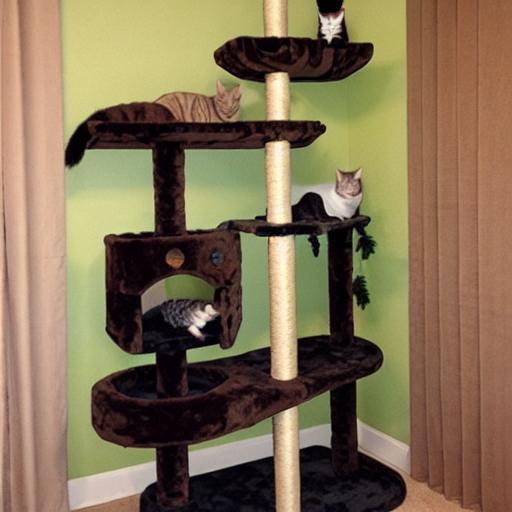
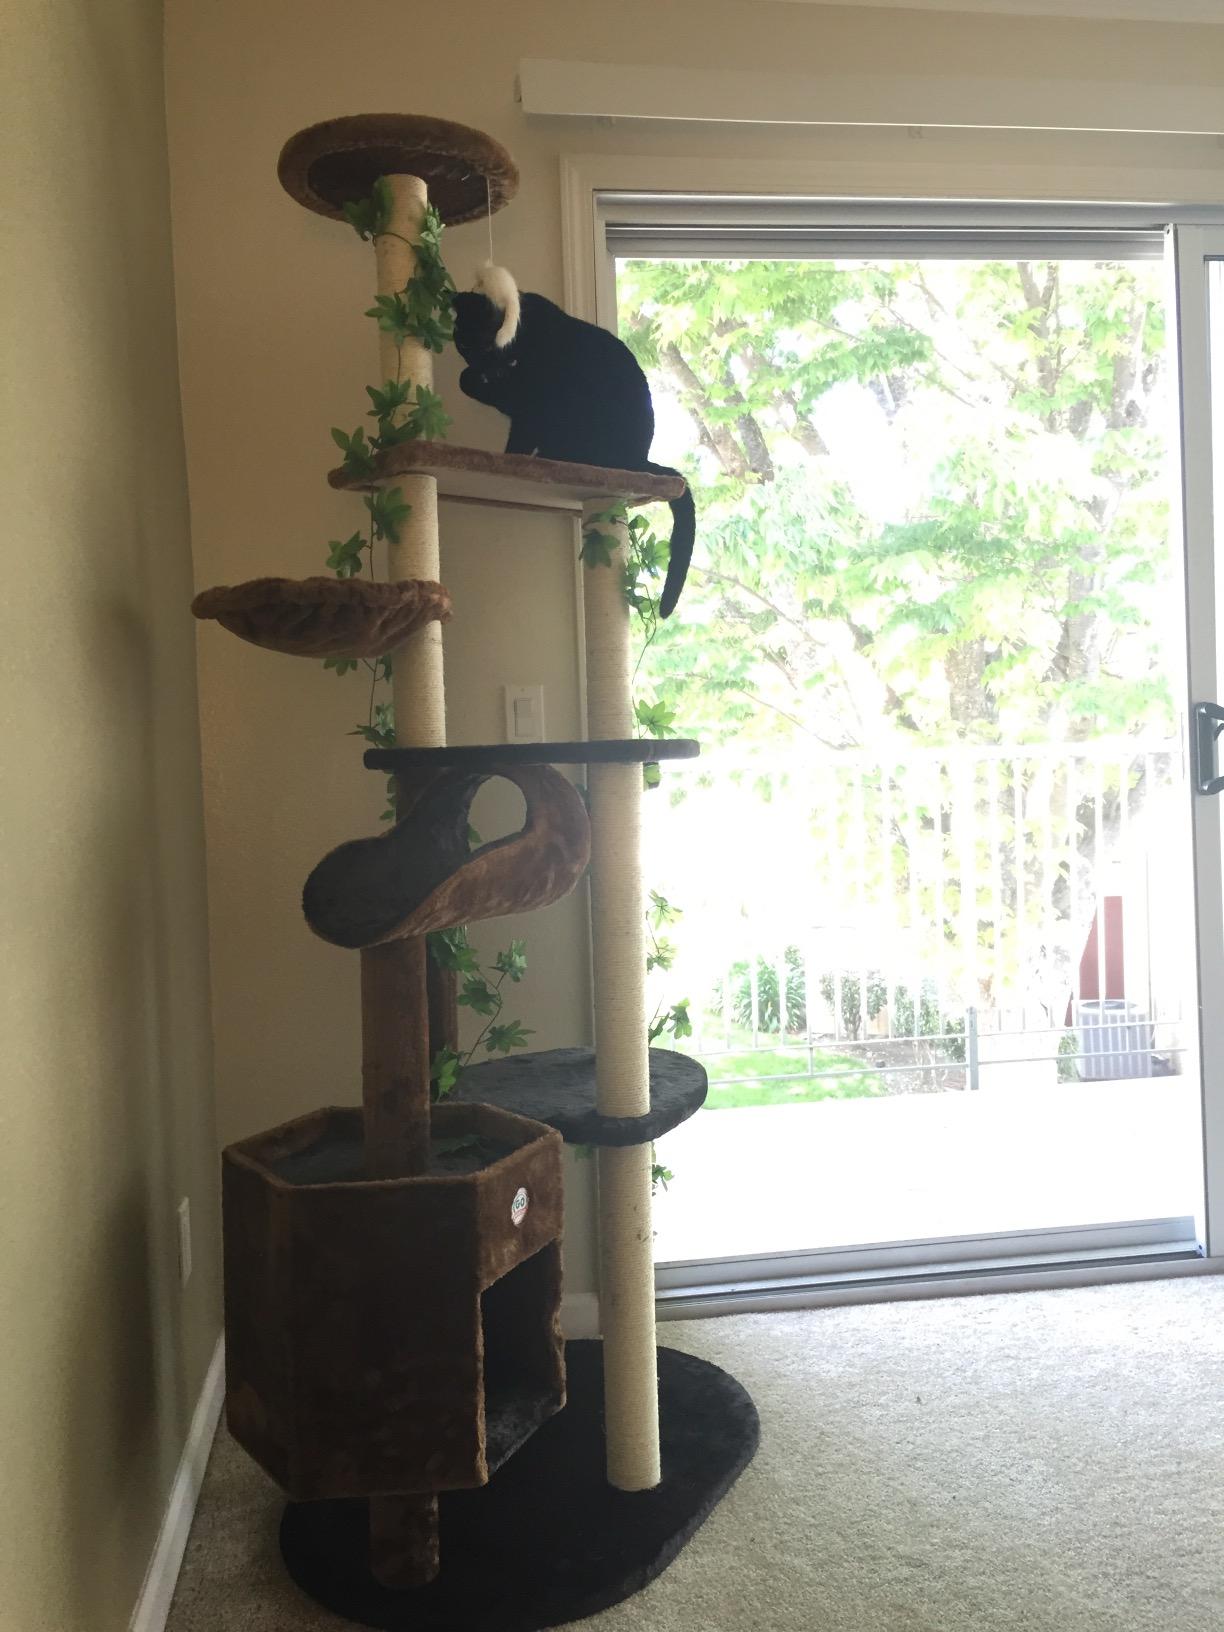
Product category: items_cat tree
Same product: no